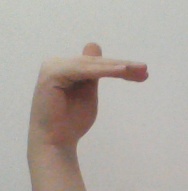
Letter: khaa